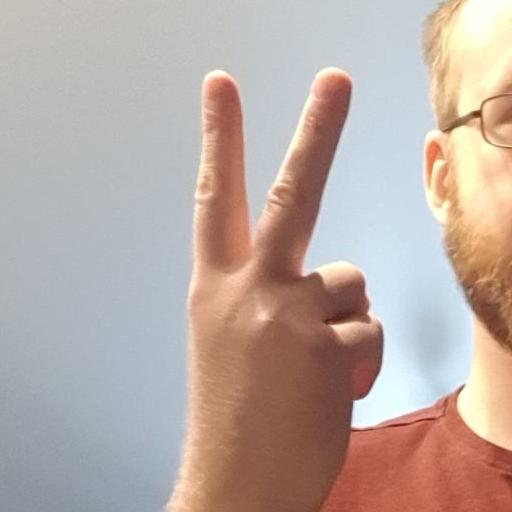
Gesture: peace_inverted